Surrey Docks Farm

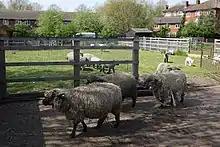
Sheep at Surrey Docks Farm

The farm is managed by the Surrey Docks Farm Provident Society Ltd, a tax exempt charitable organisation registered with the Financial Services Authority, and with HM Revenue & Customs (registration number 22829R). Current patrons of the Society include the Bishop of Southwark and former MP Simon Hughes. The Society particularly encourages membership applications from local people to ensure that they are at the forefront of what is essentially a local community project. Committee members of the Provident Society are elected at the Annual General Meeting.